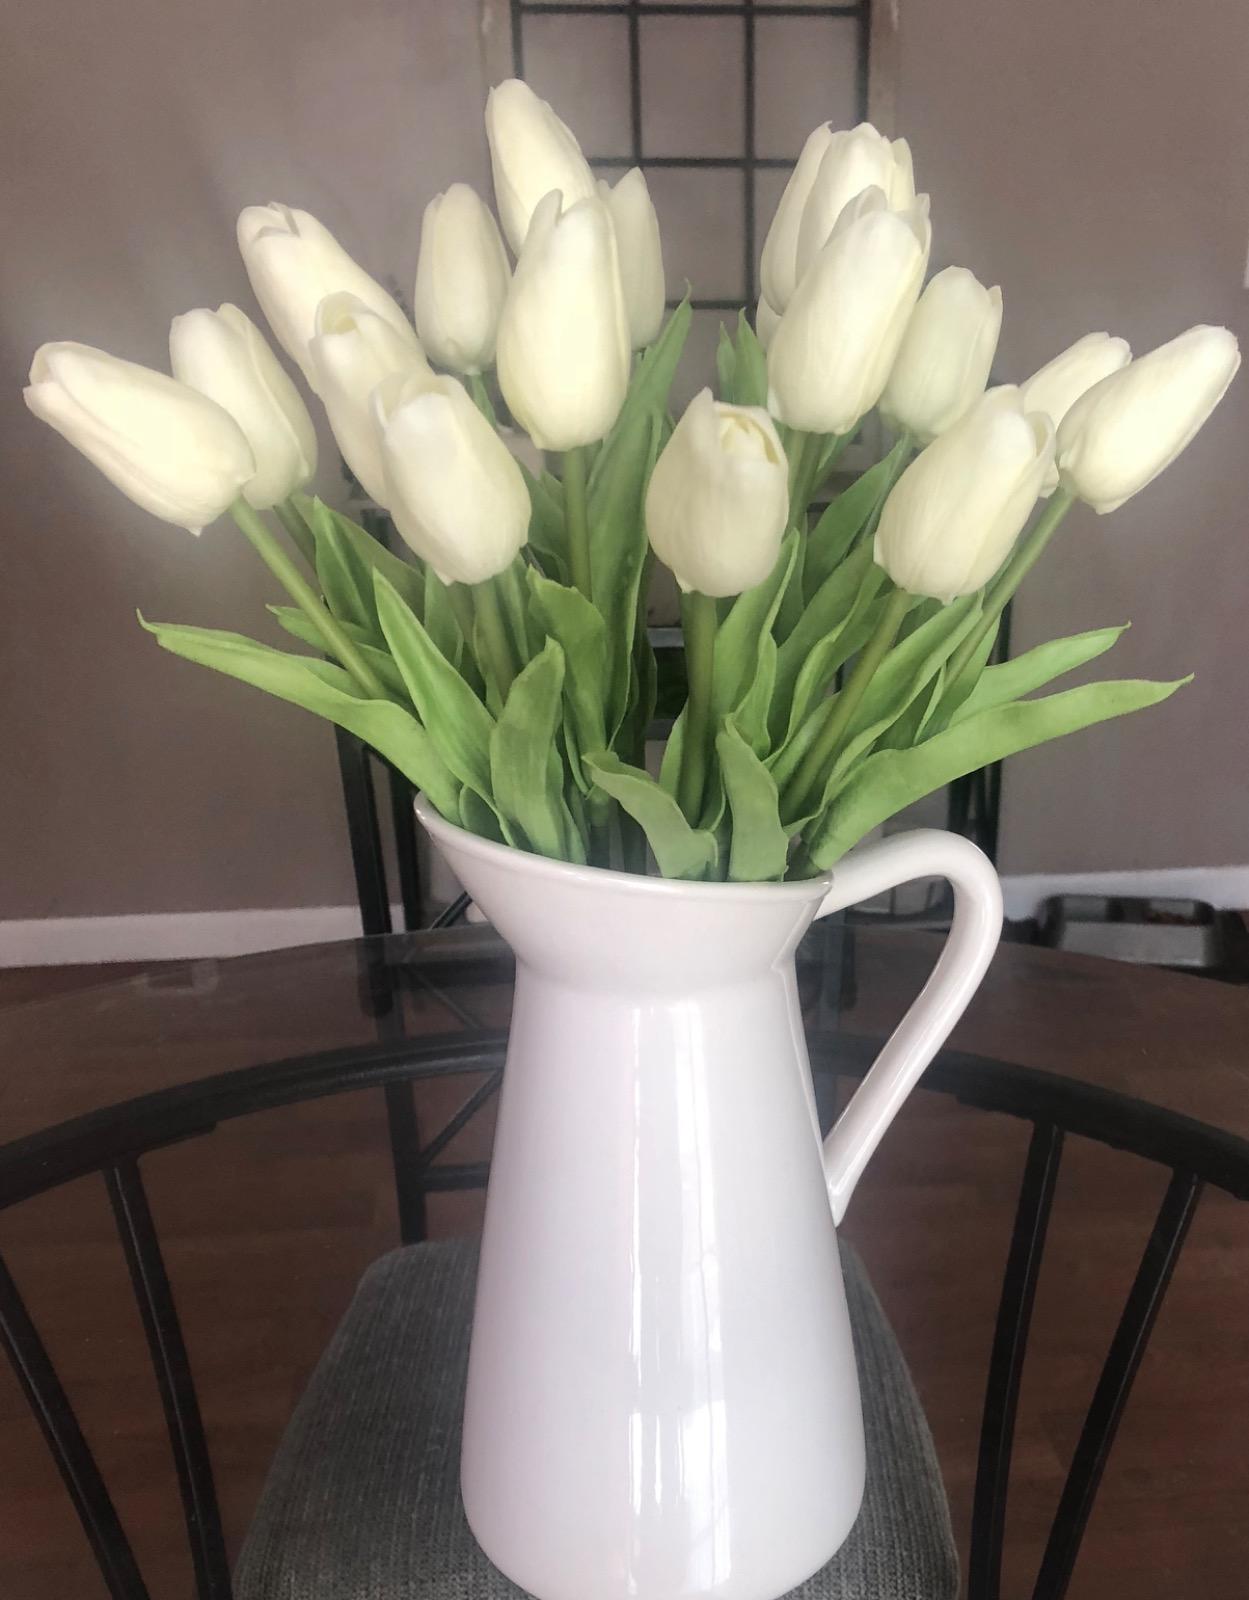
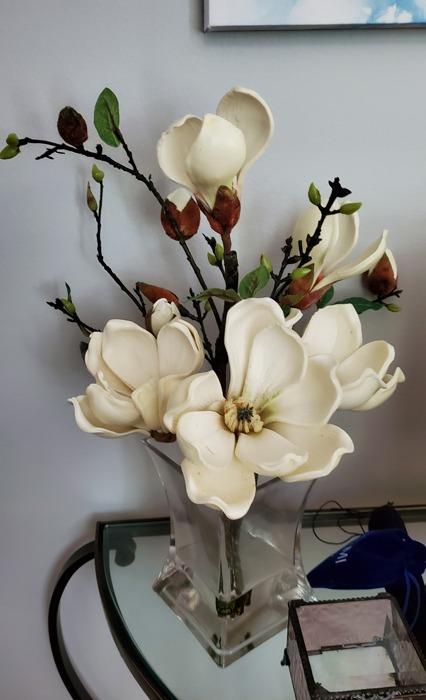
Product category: vase
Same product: no